Mackenzie Crook

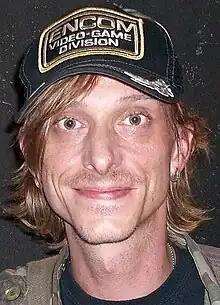
Crook in 2009

Mackenzie Crook (born Paul James Crook, 29 September 1971) is an English actor, director, comedian and writer best known for his roles in television and film. He gained widespread recognition for portraying Gareth Keenan in the British sitcom "The Office" (2001–2003) and for his role as Ragetti in the "Pirates of the Caribbean" film series (2003–2007). He also played Orell in the HBO series "Game of Thrones", and the title role of "Worzel Gummidge" (2019–2022), which he wrote and directed.